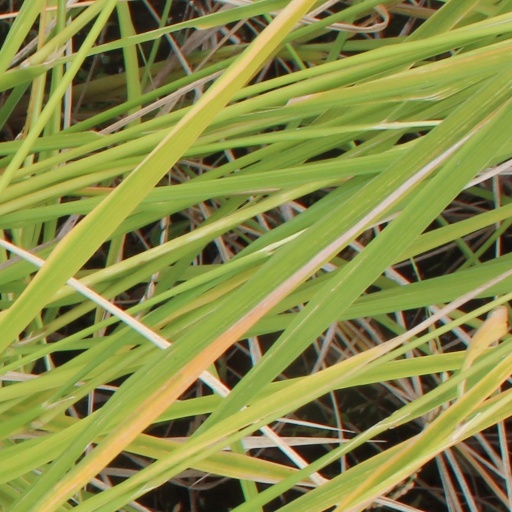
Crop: rice